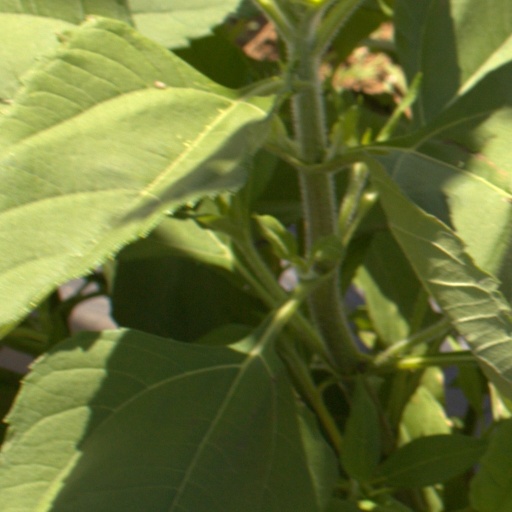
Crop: Jerusalem artichoke